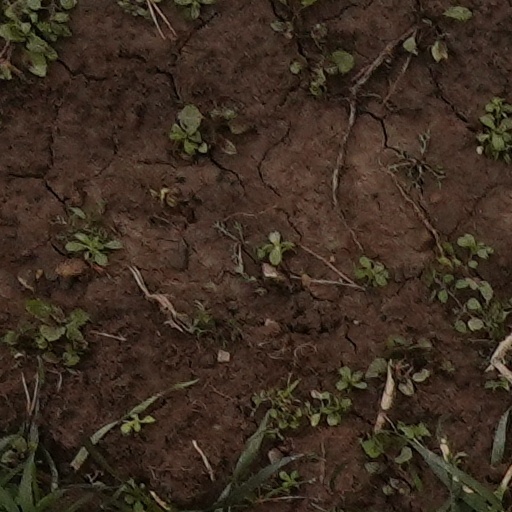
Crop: wheat